Death and state funeral of Hirohito

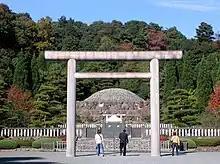

Following the state ceremony, the Emperor's coffin was taken to the Musashi Imperial Graveyard in the Hachiōji district of Tokyo for burial. At Emperor Taishō's funeral in 1927, the trip to the Musashi Imperial Graveyard was carried out as a three-hour procession. The trip for the Emperor Shōwa's coffin was made by motor hearse and cut to forty minutes. Several hours of ceremonies followed there, until the internment took place at nightfall, the traditional time to bury emperors.